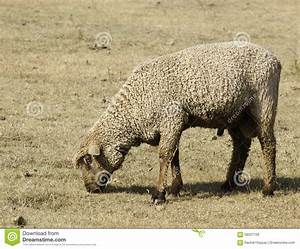
Label: pecora